Stankonia

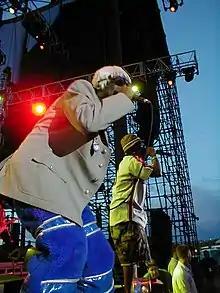
Outkast performing in promotion of "Stankonia" at the Area Festival in 2001

"Stankonia" debuted at number two on the "Billboard" 200 album chart, selling 525,844 copies in its first week, behind Jay-Z's ""; which sold 557,789 copies, and ahead of U2's "All That You Can't Leave Behind", which finished in third place in the U.S. The album was certified gold by the Recording Industry Association of America (RIAA) within its first week of release. It also reached number two on the "Billboard" R&B/Hip-Hop albums chart, remaining on the chart for 45 weeks. By February 2002, the album has sold 3.79 million copies, according to Nielsen SoundScan. On November 3, 2003, "Stankonia" was certified quadruple platinum, for shipments of four million copies. In Canada, the album peaked at number four, and was certified double platinum by the Canadian Recording Industry Association on September 23, 2003, for shipments of over 200,000 units. The record also became a top ten hit in Germany, Finland, and Norway, reaching the number six, number eight, and number eight spots on the countries' official charts, respectively.